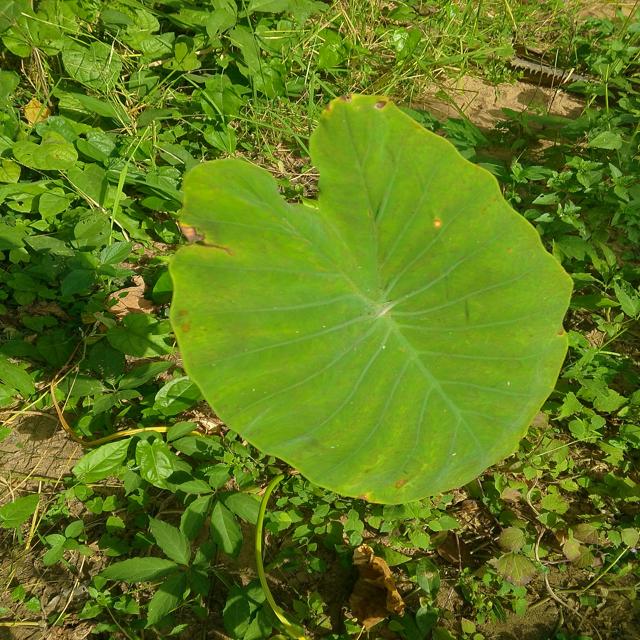
Label: Early_Blight